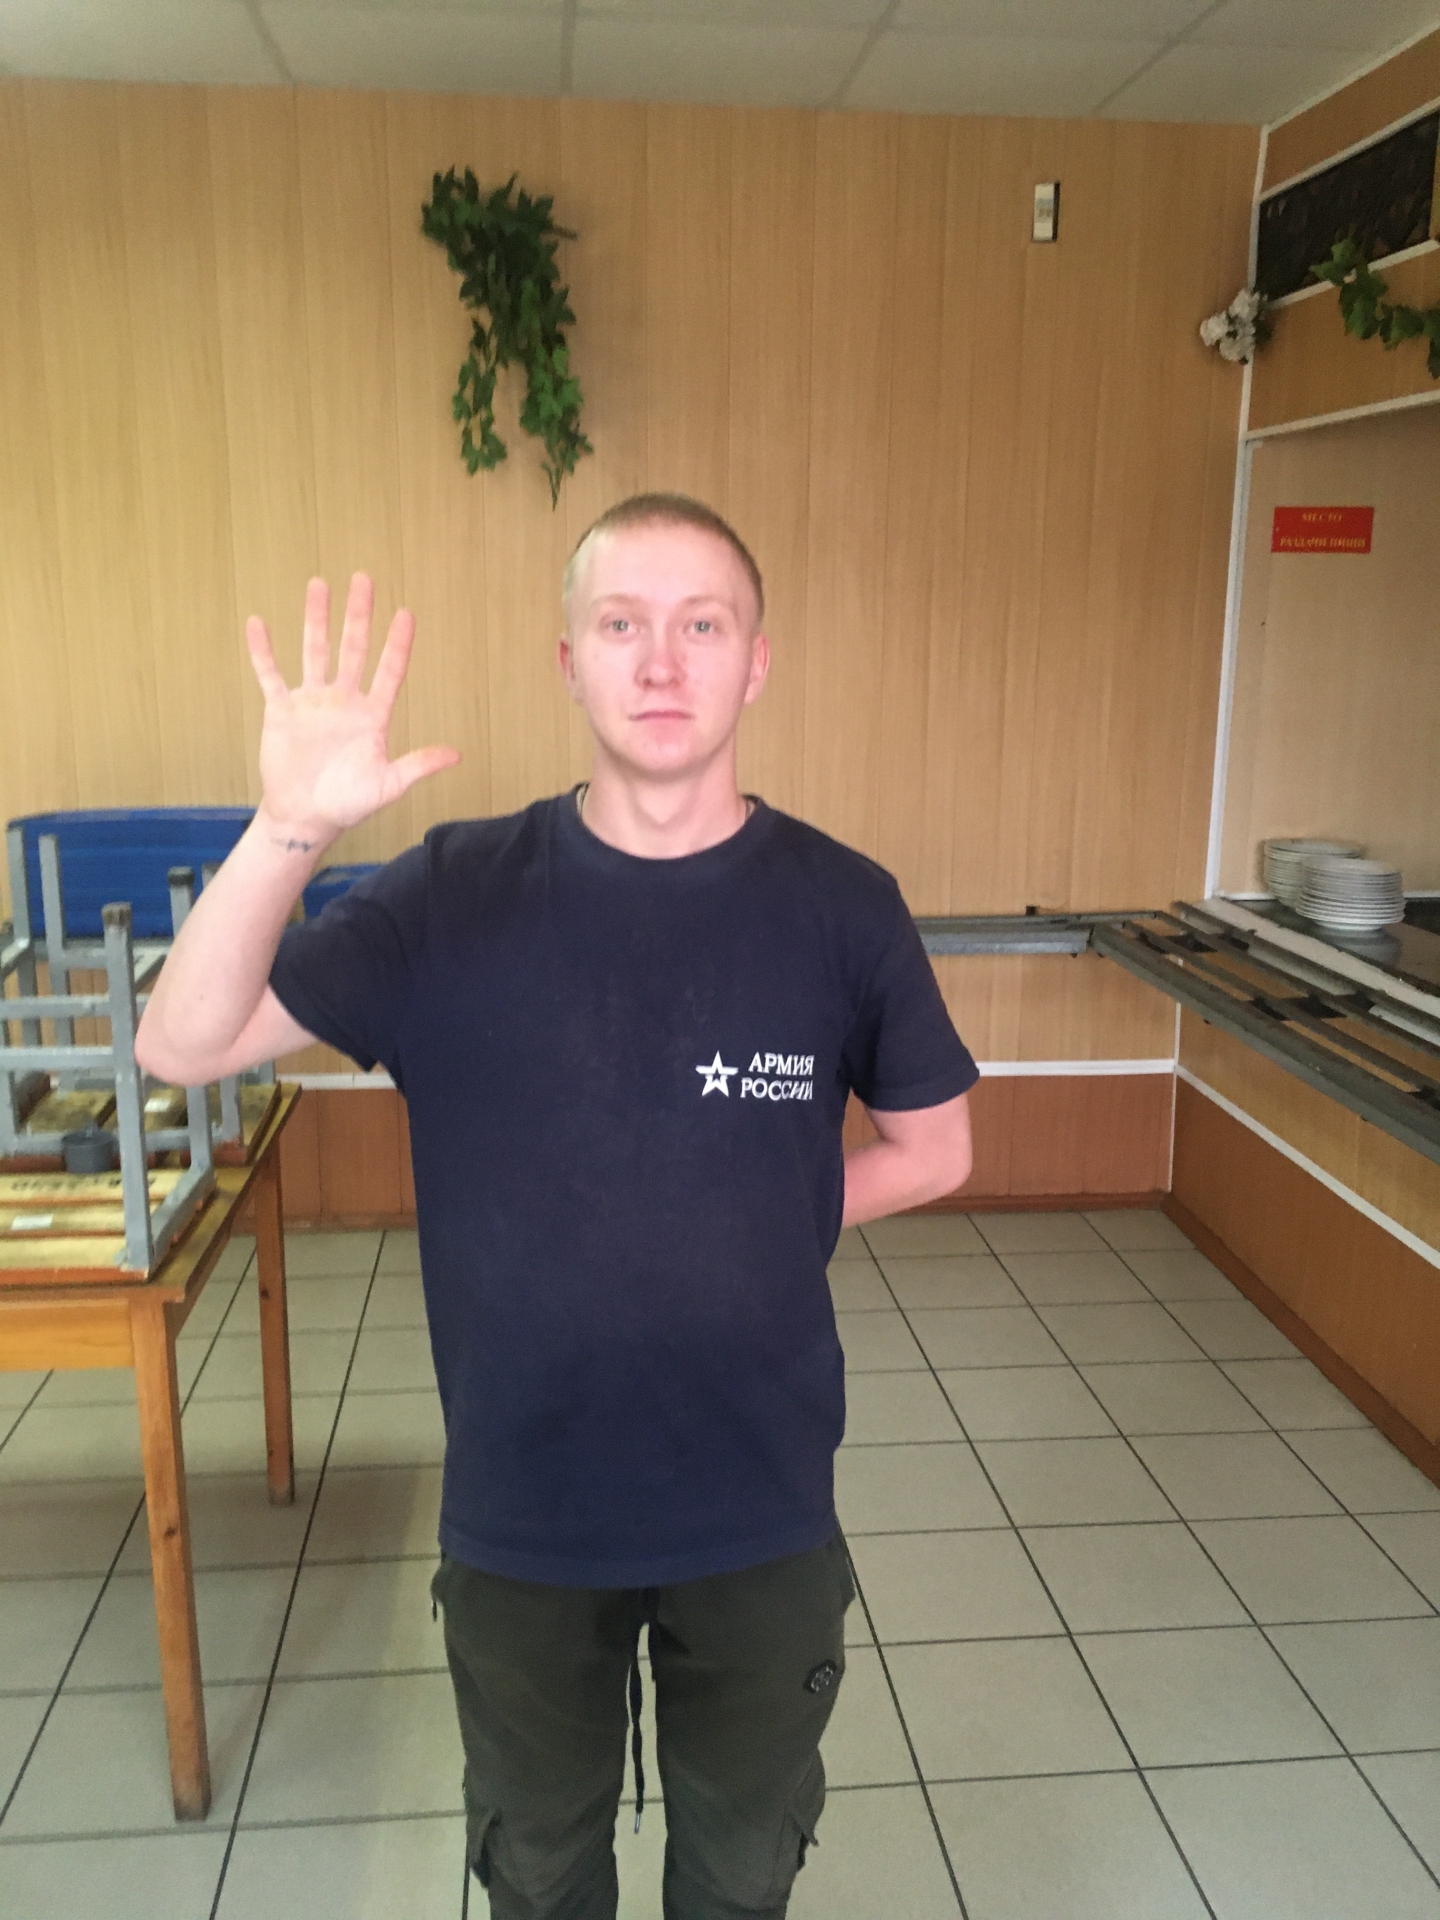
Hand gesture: palm